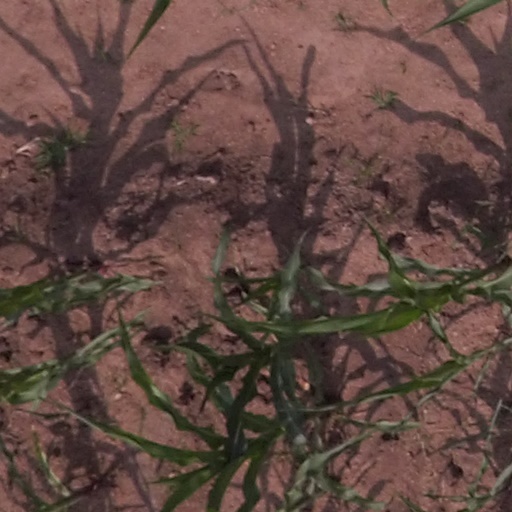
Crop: maize; corn